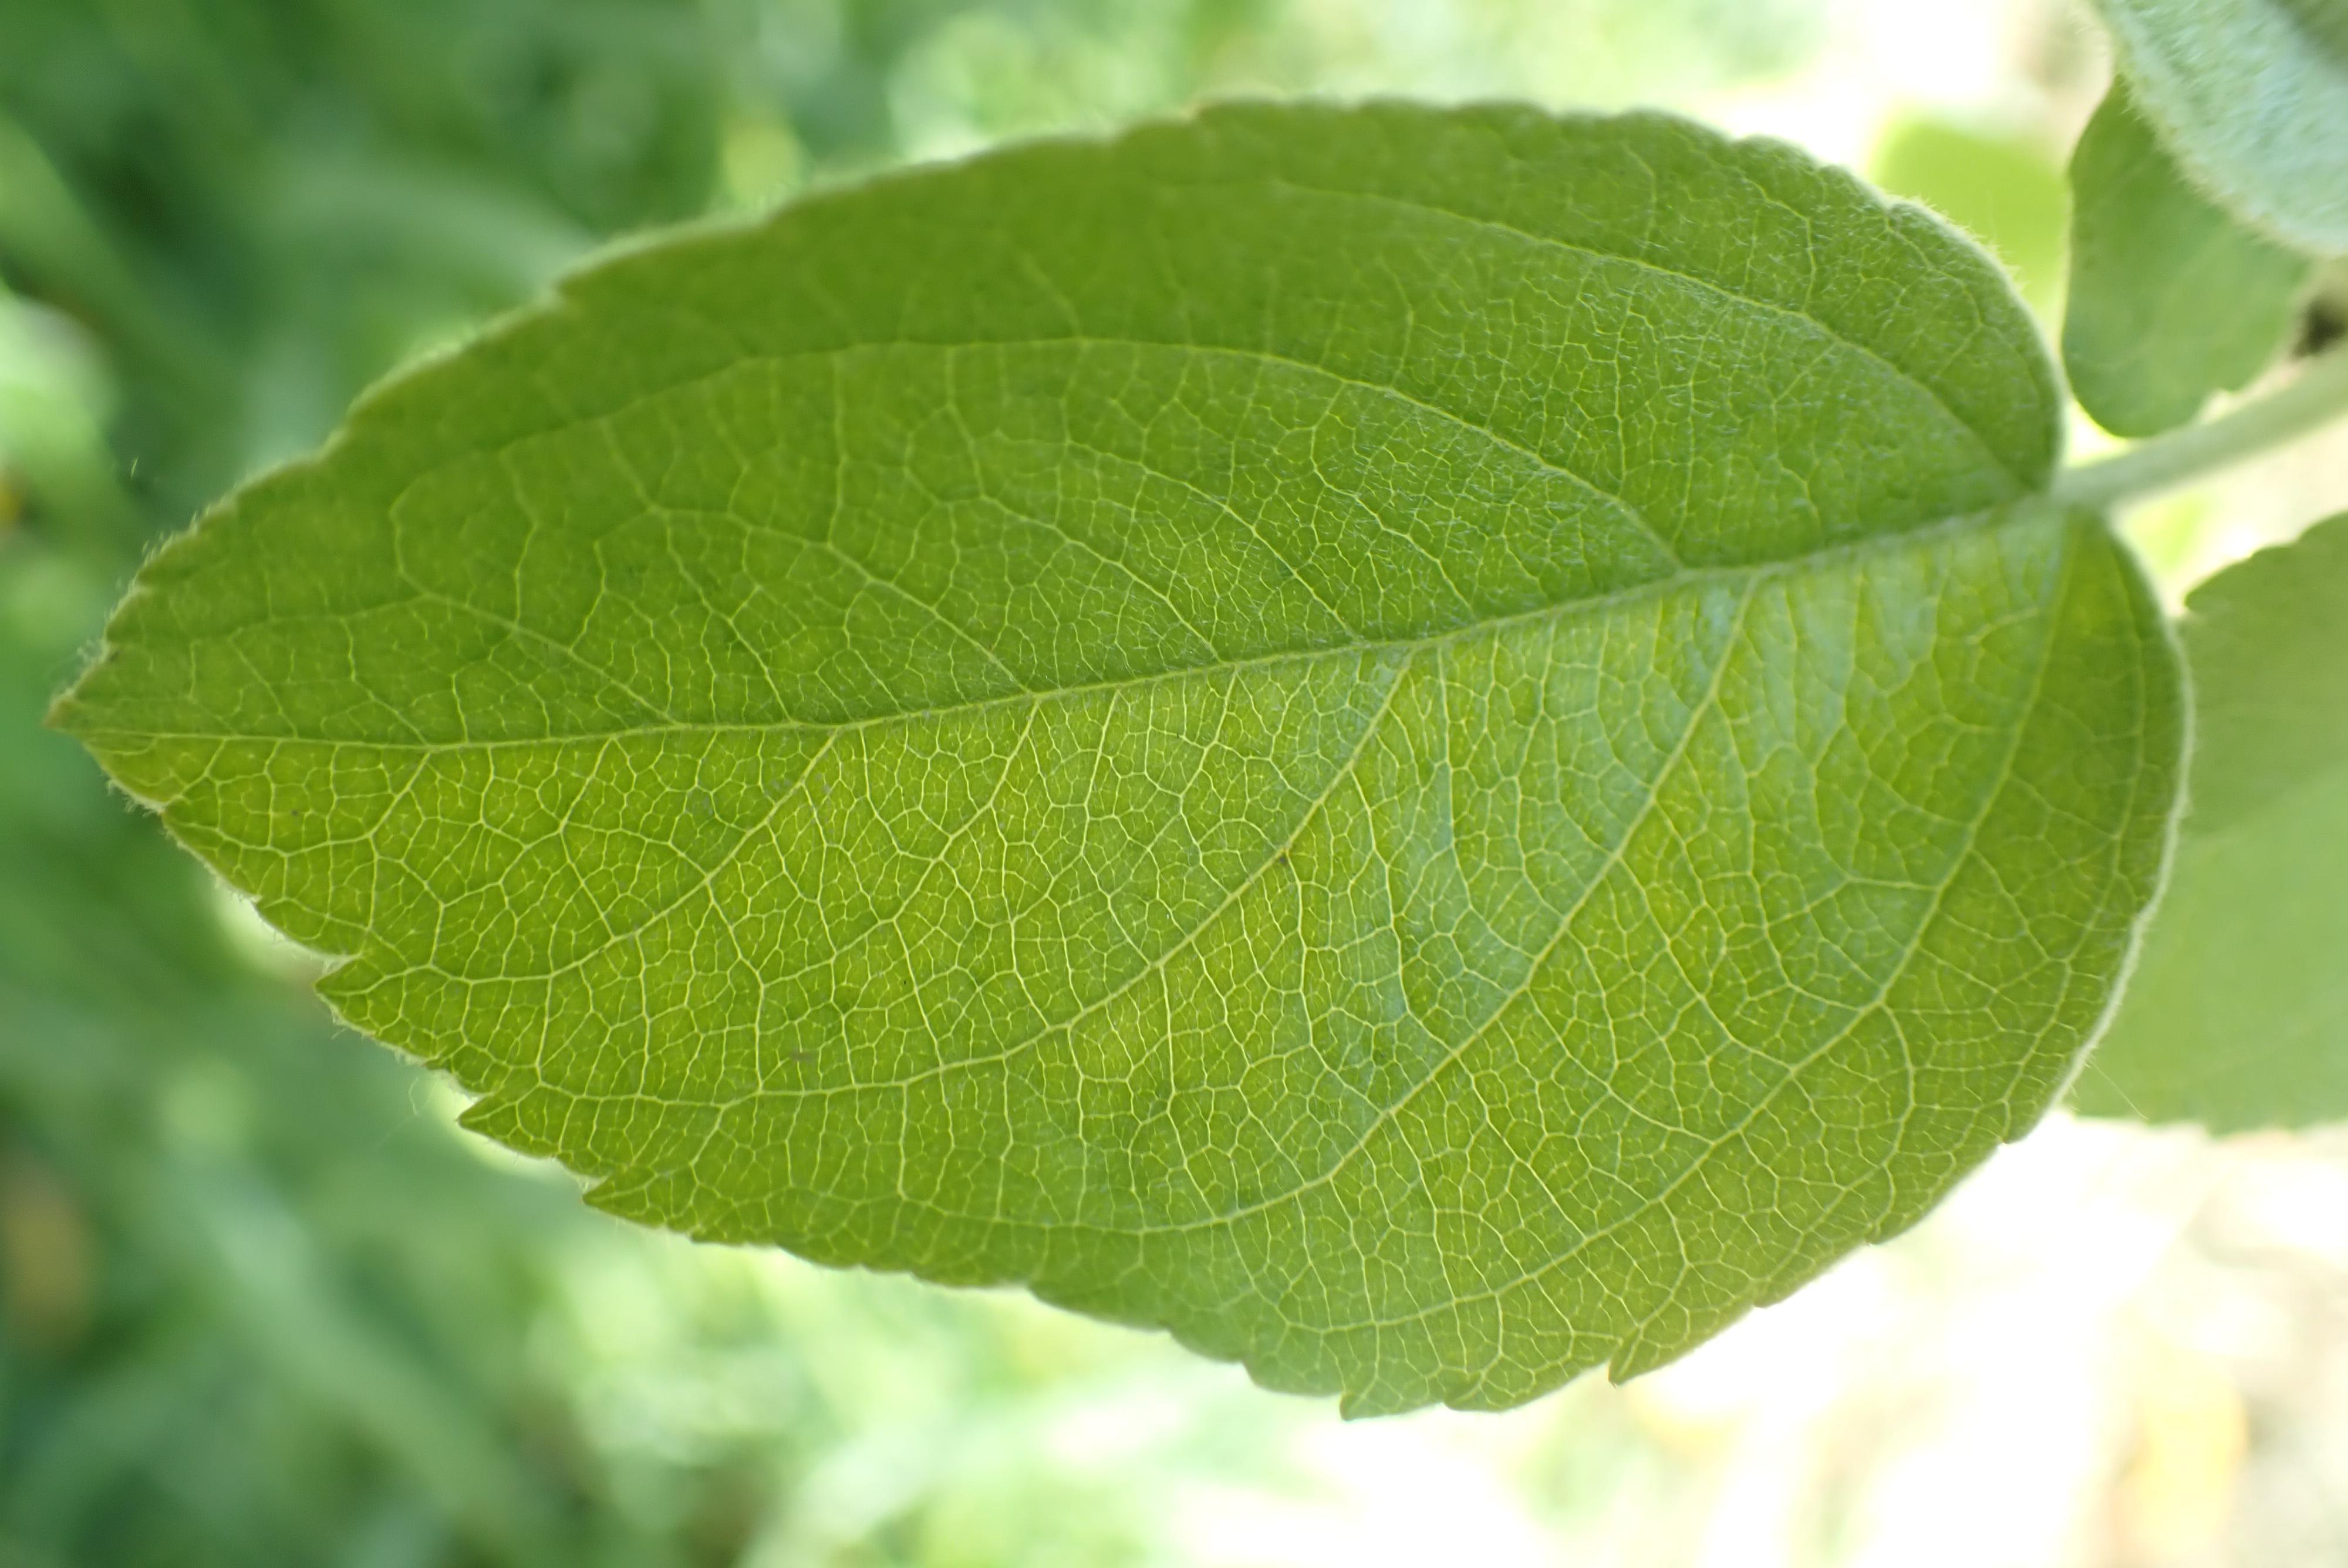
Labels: healthy